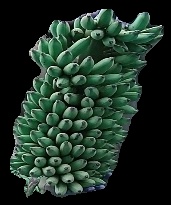
Variety: elakki-bale
Grade: grade1